Problem of two emperors

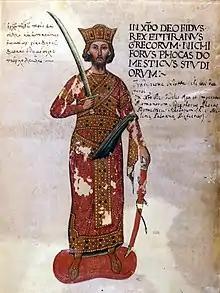
Emperor Nikephoros II Phokas (pictured) was outraged at the papal coronation of Otto I and vowed to reconquer Italy and force the pope to submit to him.

The problem of two emperors returned when Pope John XII crowned the king of Germany, Otto I, as emperor of the Romans in 962, almost 40 years after the death of the previous papally crowned emperor, Berengar. Otto's repeated territorial claims to all of Italy and Sicily (as he had also been proclaimed as the king of Italy) brought him into conflict with the Byzantine Empire. The Byzantine emperor at the time, Romanos II, appears to have more or less ignored Otto's imperial aspirations, but the succeeding Byzantine emperor, Nikephoros II, was strongly opposed to them. Otto, who hoped to secure imperial recognition and the provinces in southern Italy diplomatically through a marriage alliance, dispatched diplomatic envoys to Nikephoros in 967. To the Byzantines, Otto's coronation was a blow as, or even more, serious than Charlemagne's as Otto and his successors insisted on the Roman aspect of their "imperium" more strongly than their Carolingian predecessors.